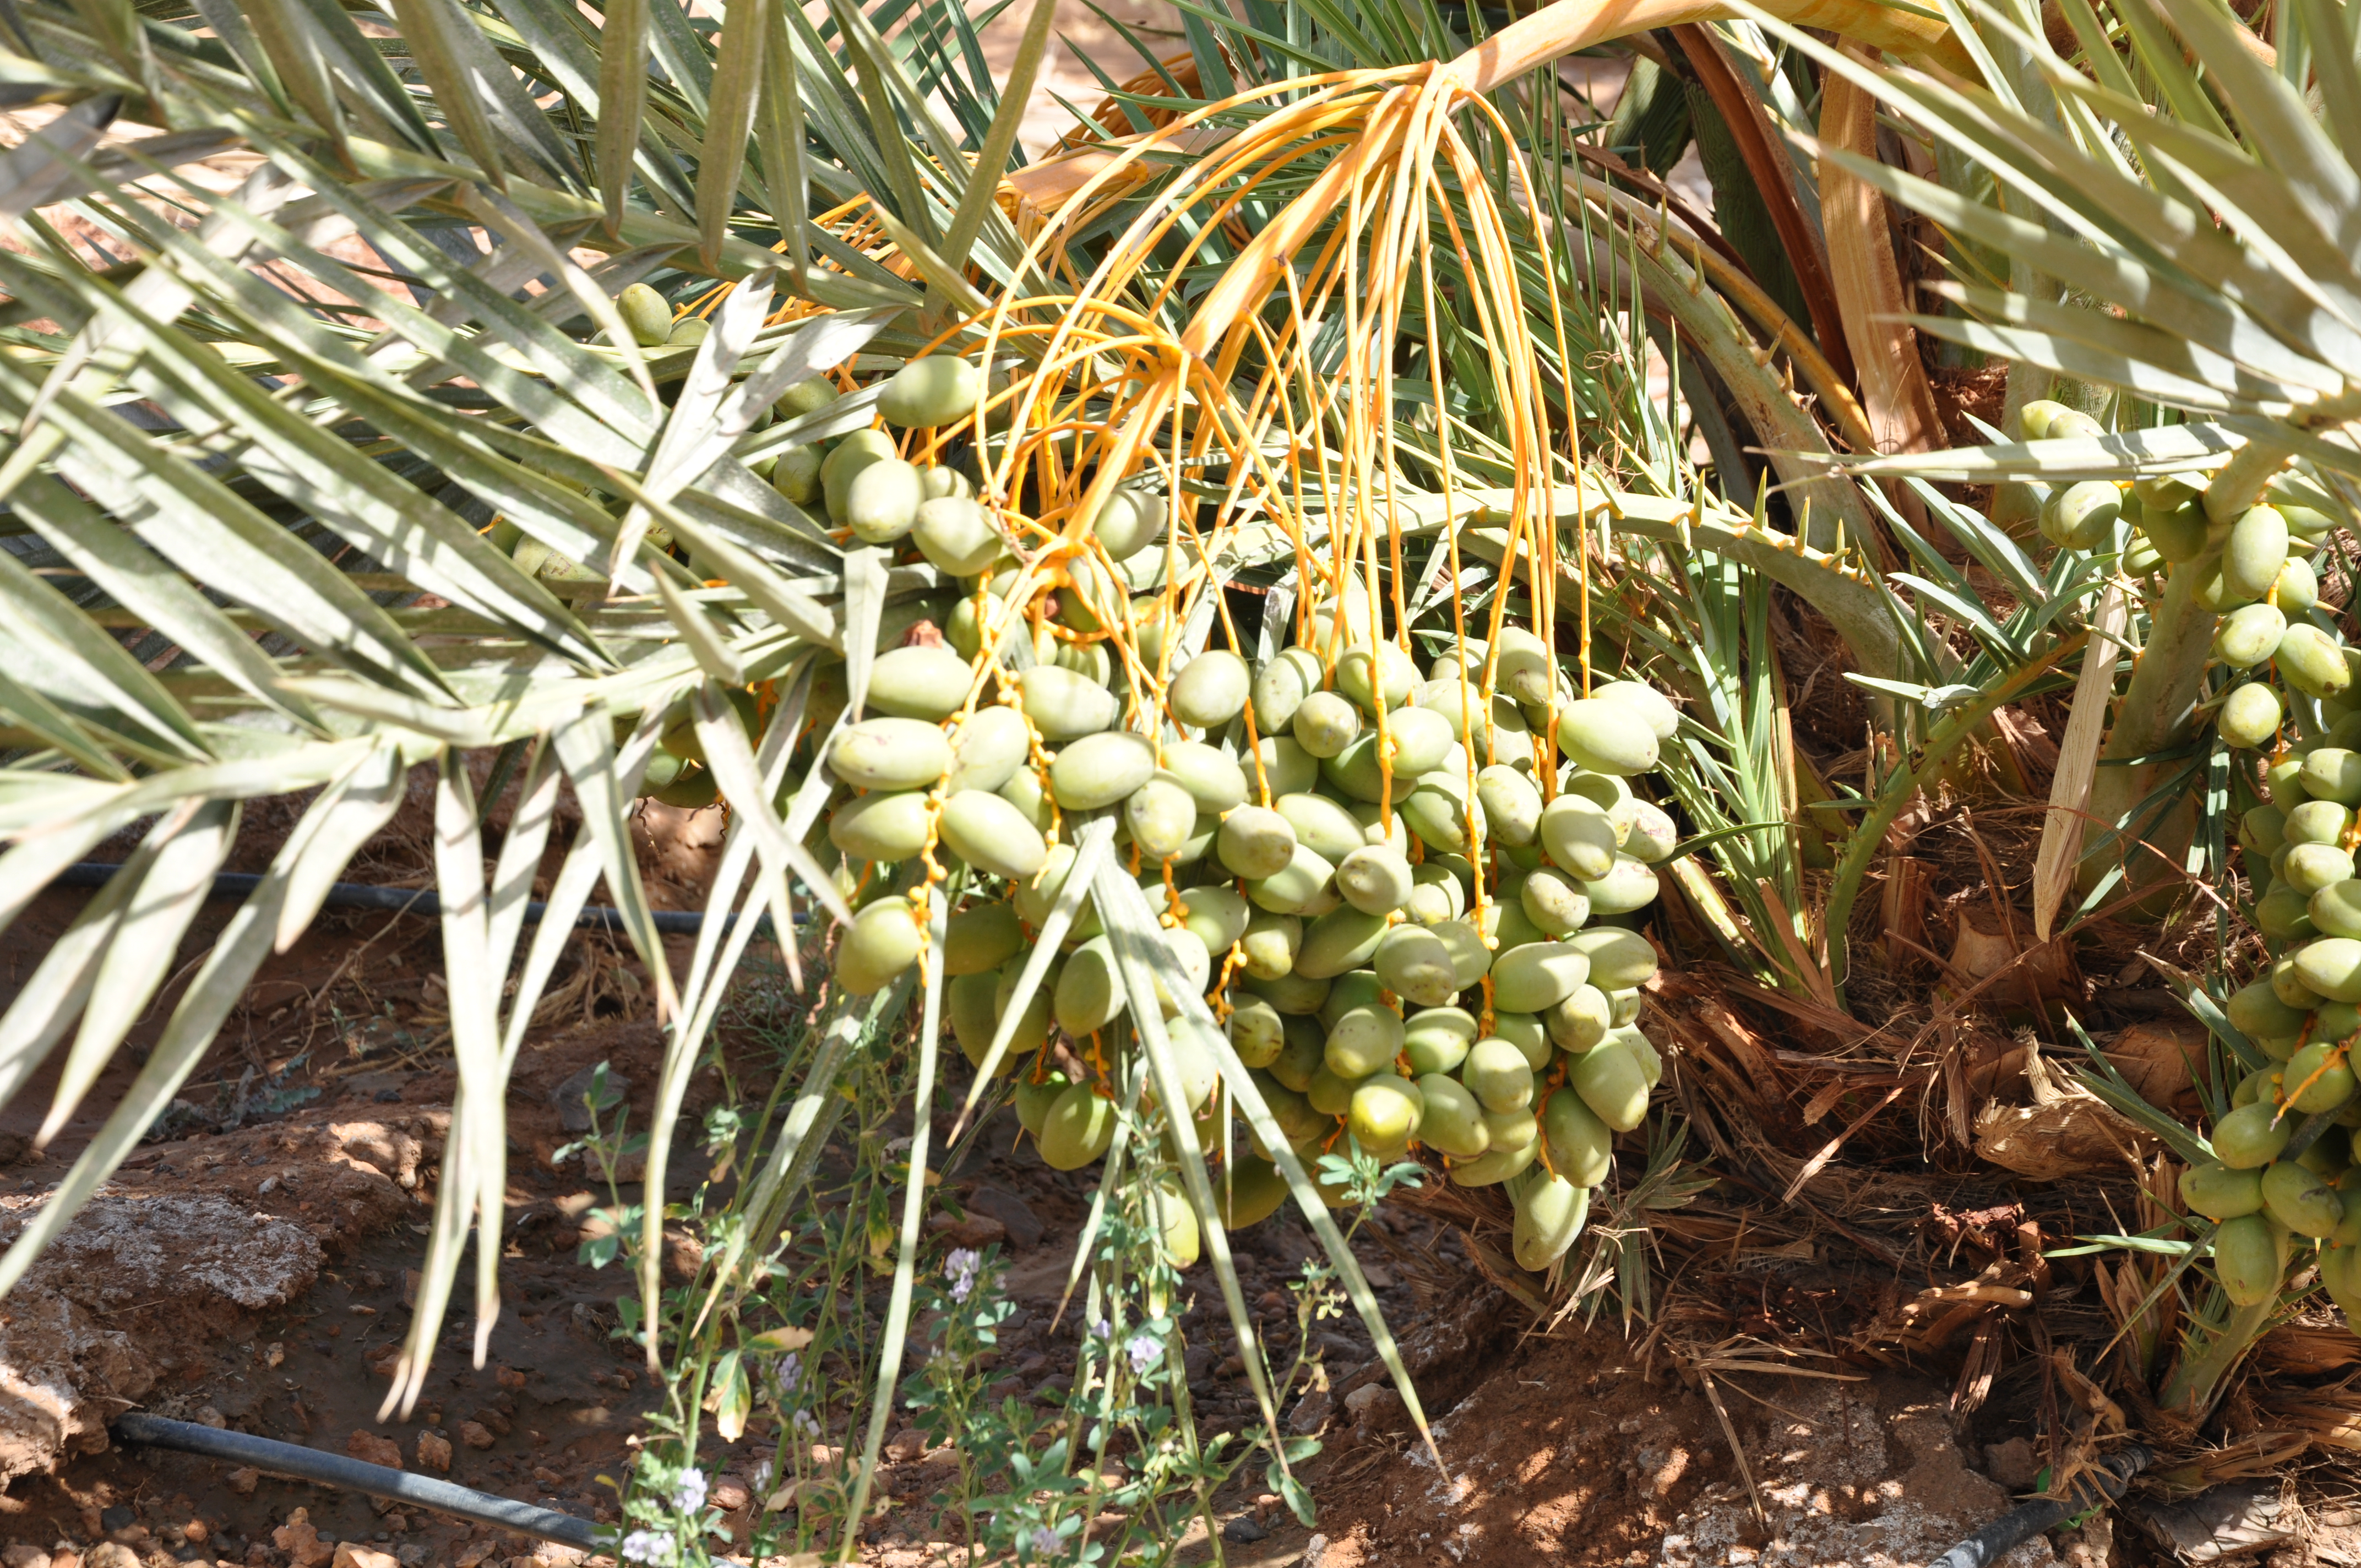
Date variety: Boumajhoul